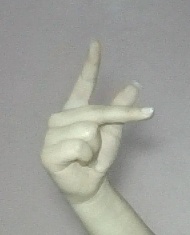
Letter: dha